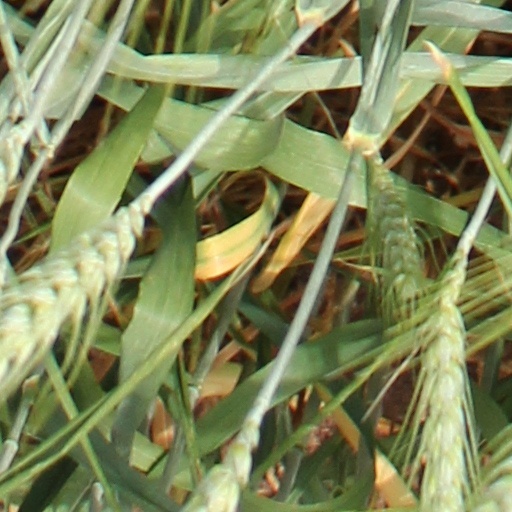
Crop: wheat